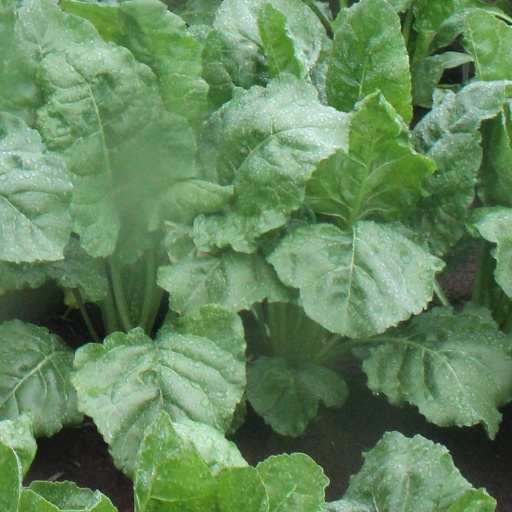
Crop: sugar beet